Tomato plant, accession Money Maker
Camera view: tilt-top (135 deg); turntable rotation: 300 degrees
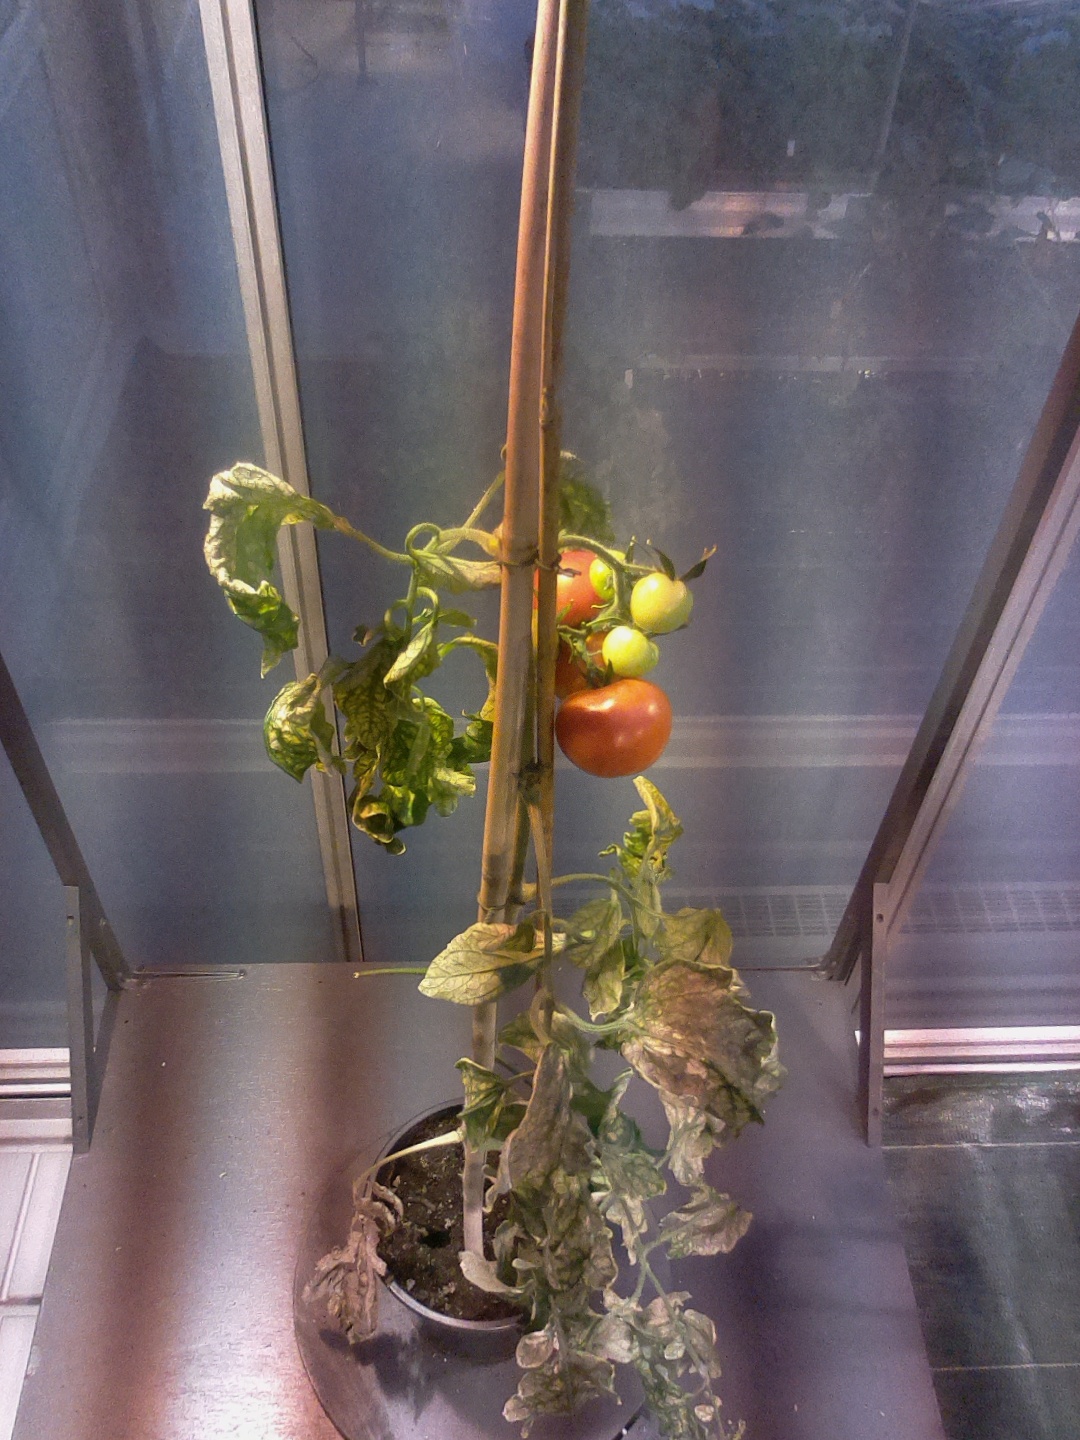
BBCH growth stage 85: 50%-60% of fruits show typical fully ripe color